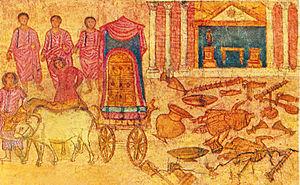
Fresque du registre B sur le mur ouest de la synagogue de Doura Europos
La synagogue de Doura Europos est un édifice de culte juif situé dans la ville hellénistique et romaine de Doura Europos dans la province de Syrie. C'est l'un des monuments les plus importants pour l'étude de l'art juif dans l'Antiquité, témoin du judaïsme synagogal.